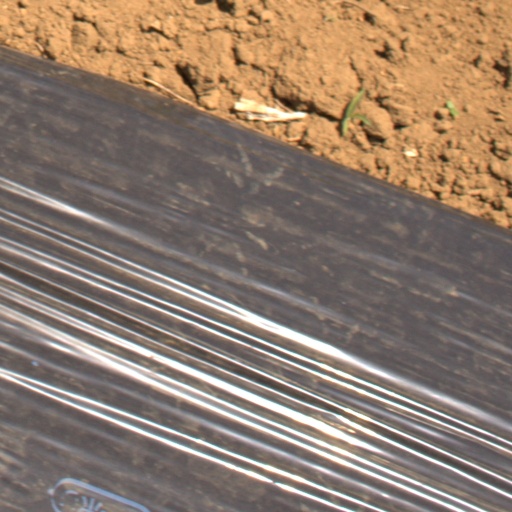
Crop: Jerusalem artichoke